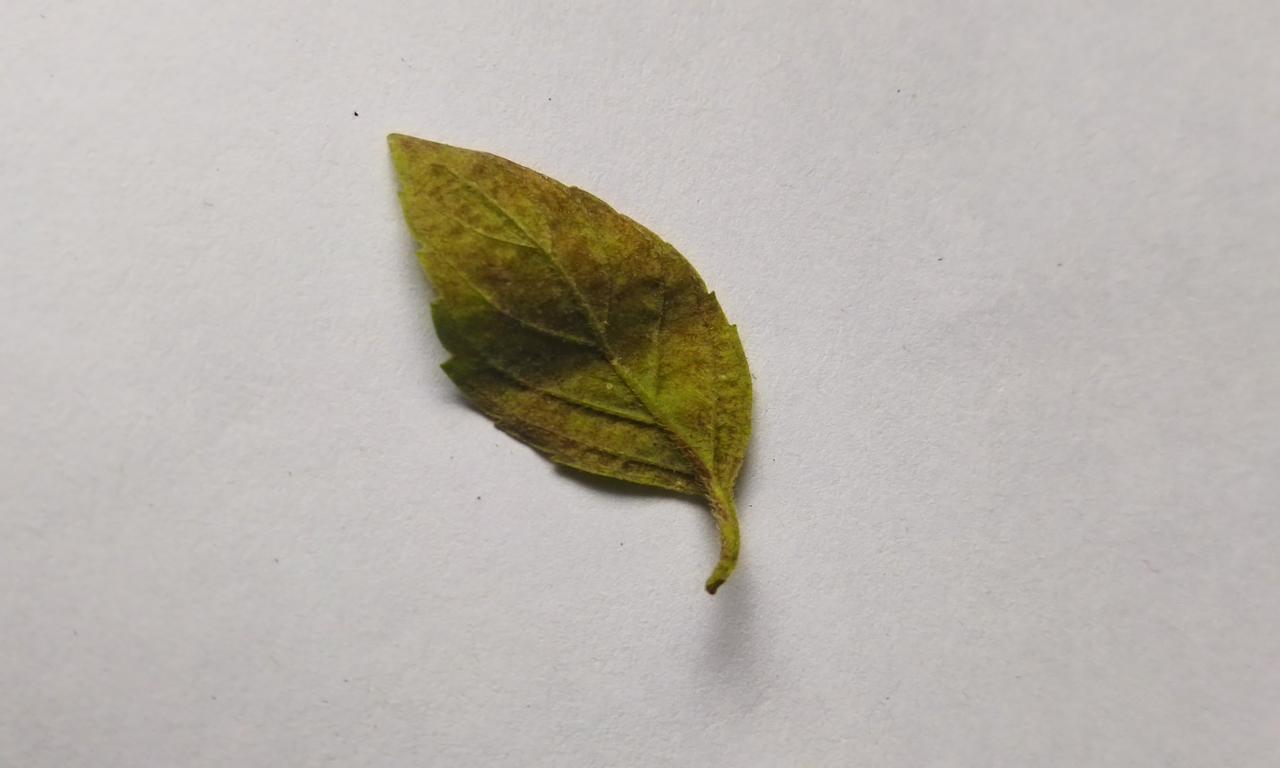
Label: Spoiled